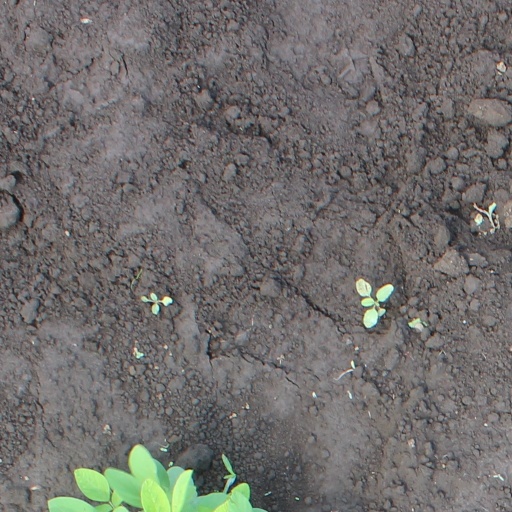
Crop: soybean